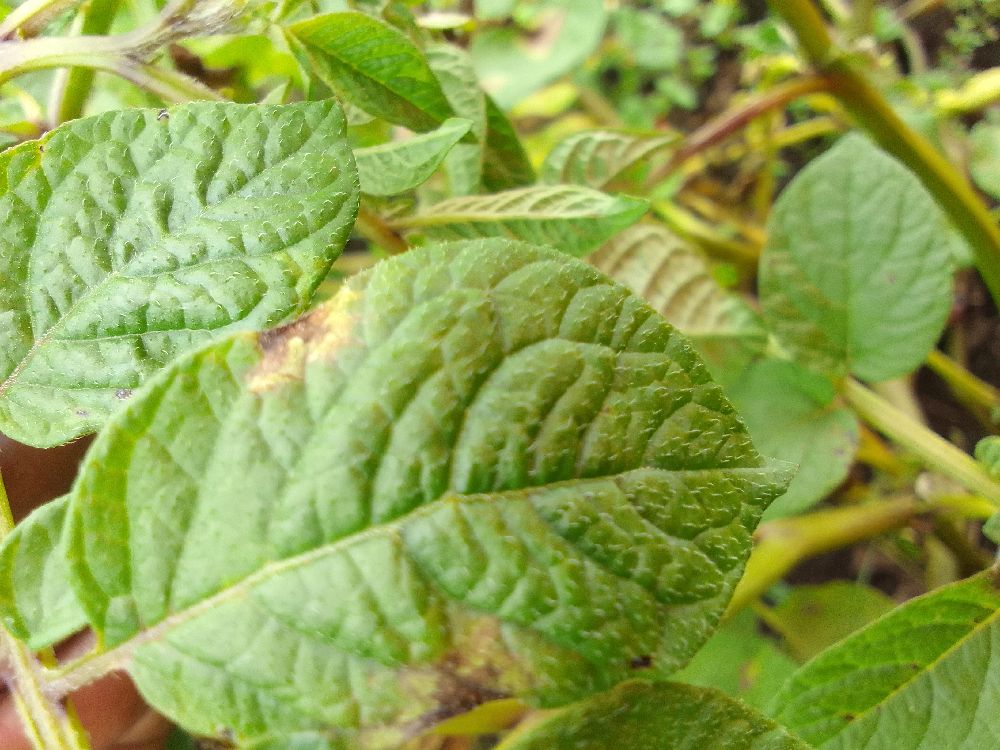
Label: Late blight